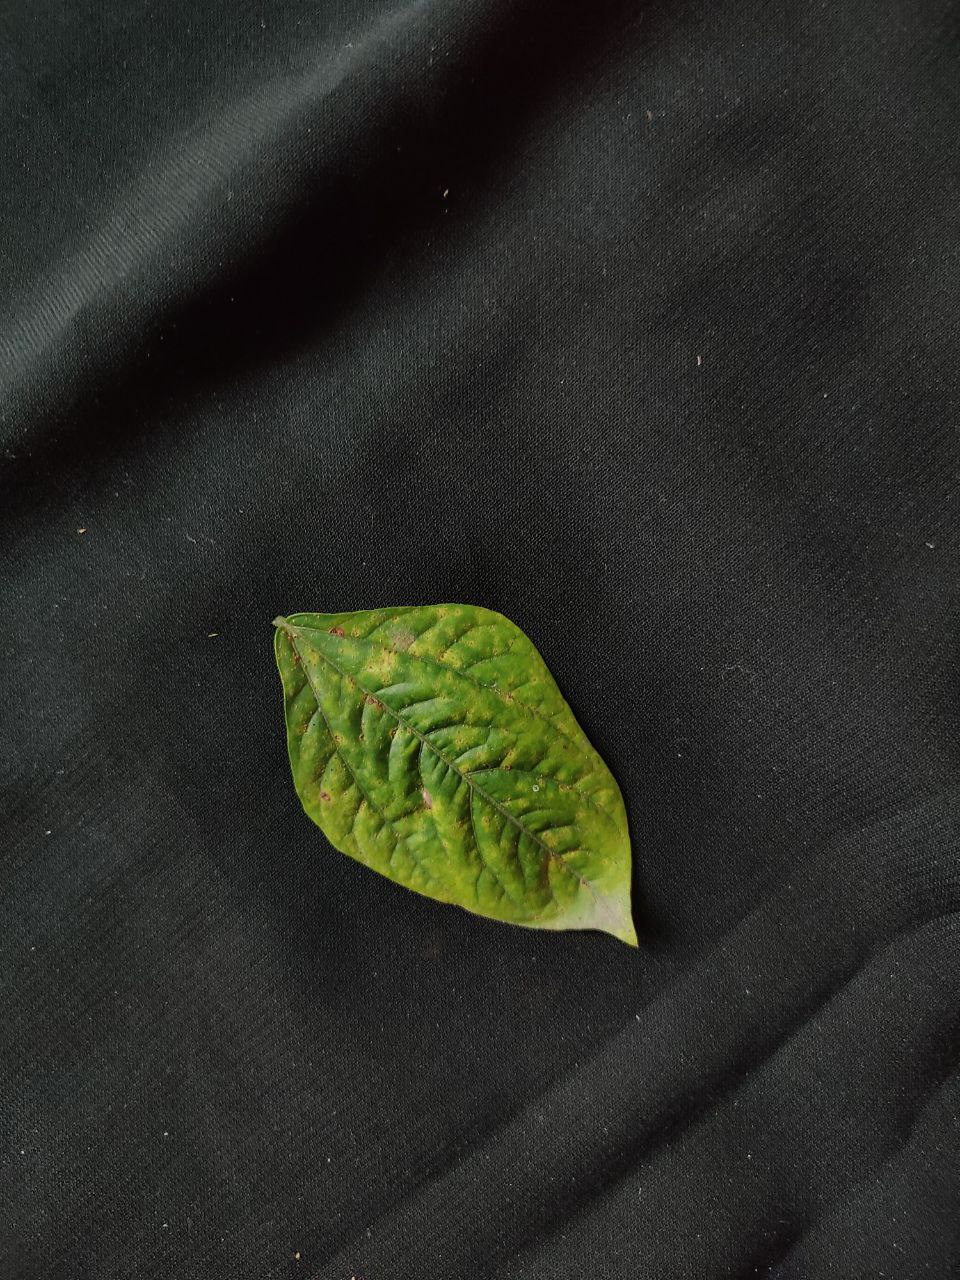
Crop: cowpea
Leaf condition: Septoria leaf spot